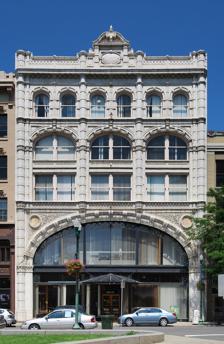
Building: McCarthy Building (Troy, New York)
Country: United States of America
Year built: 1904
United States historic place McCarthy Building U.S. National Register of Historic Places U.S. Historic district Contributing property Front (east) elevation, 2008 Location Troy , NY Coordinates 42°43′54″N 73°41′30″W / 42.73167°N 73.69167°W / 42.73167; -73.69167 Built 1904 Architect Charles Boland Part of Central Troy Historic District ( ID86001527 ) NRHP reference No. 70000430 Added to NRHP 1970 The McCarthy Building is located on River Street on the west side of Monument Square in Troy , New York, United States. It was built in 1904 by Peter McCarthy , president of Troy Waste Manufacturing Co. , and remains in use as a commercial building. In 1970 it was added to the National Register of Historic Places in 1970, along with the nearby Cannon Building . Since 1986 it has also been a contributing property to the Central Troy Historic District . It is five stories tall and three bays wide. The eastern (front) facade is done in terra cotta with details in iron and glass . The latter two materials are combined to create the building's most distinctive feature, the proscenium -style arched window across the bottom two stories. The building was constructed in 1904 during an early 20th-century building boom in downtown Troy. It originally housed the R.C. Reynolds home furnishing store. The store's grand opening on September 16, 1904 was attended by a crowd of thousands. An article in the Troy Times praised the building calling it "one of the most attractive show buildings in the city". It was almost demolished during urban renewal efforts in the late 1960s, but protests from residents and its listing on the Register helped to save it. In the 2000s, it became home to Light & Power Communications Ltd., a Capital District media company. In 2020, the McCarthy Building was converted to luxury apartments. References